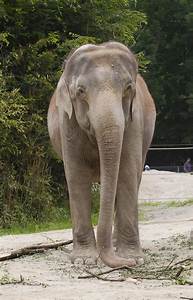
Label: elephant